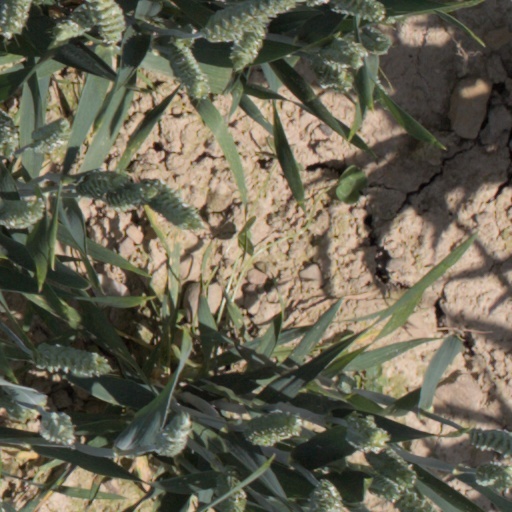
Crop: wheat